Publication

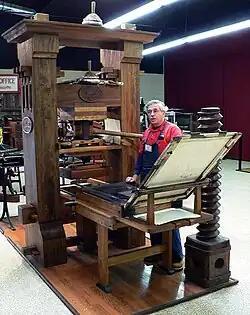
A printing press can be used for the printing of creative works for publication.

To publish is to make content available to the general public. While specific use of the term may vary among countries, it is usually applied to text, images, or other audio-visual content, including paper (newspapers, magazines, catalogs, etc.). Publication means the act of publishing, and also any copies issued for public distribution.